Erdington

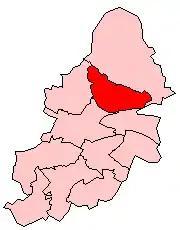
Erdington constituency shown within Birmingham.

Also on the High Street is Erdington Parish Church, and nearby on Sutton Road is The Abbey Church. The original Abbey building forms part of the neighbouring Highclare School. The Parish Church was severely damaged by fire on the morning of 4 October 2007. It has now been extensively repaired and modernised. Also nearby, on Mason Road, is Erdington Swimming Baths which were constructed by the Birmingham Baths Committee, this was a complex including Saunas and a fitness centre as well as a swimming pool, but has now been replaced by a new leisure Centre and Baths on Orphanage Road nearby. Erdington Library, Opened in 1907 as a Carnegie library, is a public library operated by Birmingham City Council. It is the meeting place of the Erdington Historical Society on the second Monday of every month.